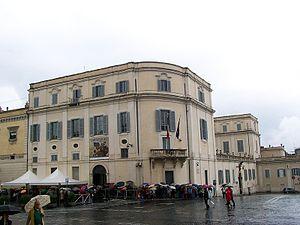
Les Écuries du Quirinal, sont un palais de Rome. Situées en face du Palais du Quirinal, également la propriété de la Présidence de la République, elles sont le siège d'expositions et de manifestations culturelles. Dans le passé, elles étaient connues sous le nom historique de Scuderie papali del Quirinale, l'adjectif a été abandonné pour éviter toute confusion sur la propriété.